Eielson Air Force Base

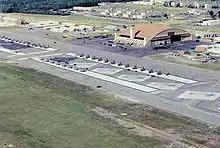
The flight line and Thunderdome hangar building at Eielson Air Force Base

The 720th Fighter-Bomber Squadron, equipped with F-86 Sabres, was deployed to Eielson during 1954–55. The 720th was a part of the 450th Fighter-Bomber Wing stationed at Foster Air Force Base, Texas. The 720th was replaced by the 455th Fighter-Bomber Squadron (323d FBW), stationed at Bunker Hill Air Force Base, Indiana.